The Unknown Known

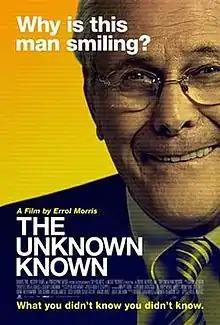
Theatrical release poster

The Unknown Known (also known as The Unknown Known: The Life and Times of Donald Rumsfeld) is a 2013 American documentary film about the political career of former U.S. Secretary of Defense and congressman Donald Rumsfeld, directed by Academy Award winning documentarian and filmmaker Errol Morris. It is a summary of 33 hours of interviews that Morris conducted with Rumsfeld over eleven separate sessions during visits to Newton, Massachusetts. The film was released on April 4, 2014 by Radius-TWC and is dedicated to the memory of Roger Ebert.